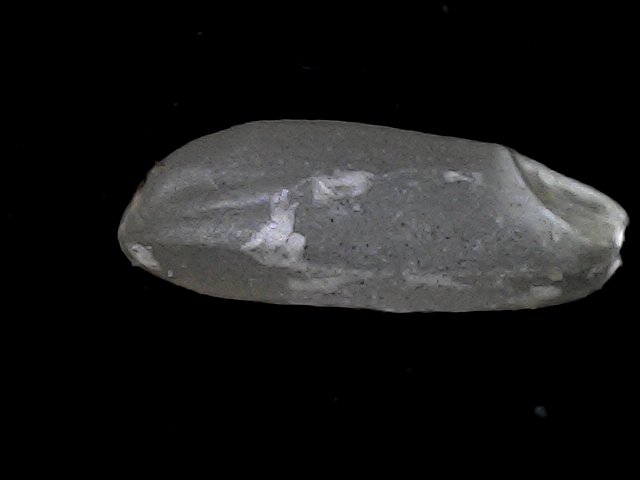
Rice variety: BD93